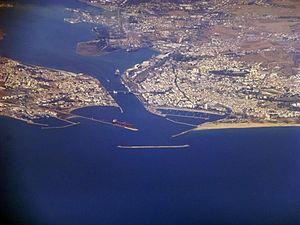
Vue aérienne de la ville de Bizerte, au nord de la Tunisie
Le phare de la Pointe de Sebra est un phare situé dans le chenal menant au lac de Bizerte, au sein de la ville de Bizerte.
Bizerte ou Banzart est une ville du nord de la Tunisie située entre la mer Méditerranée et le lac de Bizerte. Elle est le chef-lieu d'un gouvernorat peuplé de plus d'un demi-million d'habitants. La ville compte 136 917 habitants en 2014.
Le feu de Bizerte (jetée nord) est un phare situé à l'entrée nord du port de Bizerte.